1st Streamy Awards

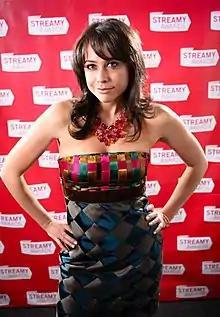
Shira Lazar hosted the Official Red Carpet Pre-Show

The 1st Annual Streamy Awards was the first ever awards ceremony dedicated entirely to web series and the first installment of the Streamy Awards. The awards were held on March 28, 2009, at the Wadsworth Theatre in Los Angeles, California. The event had over 1,300 audience members in attendance and was simultaneously broadcast live online. The Official Red Carpet Pre-Show was hosted by Shira Lazar and the award show was co-hosted by Tubefilter, NewTeeVee and Tilzy.TV. The web series "The Guild" and "Dr. Horrible's Sing-Along Blog" were the biggest winners of the night, winning four and six awards, respectively, out of the 25 award categories. The show was met by positive reception by celebrities in attendance and the media.